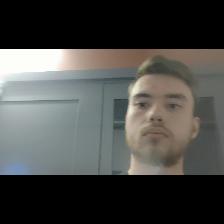
Label: Human